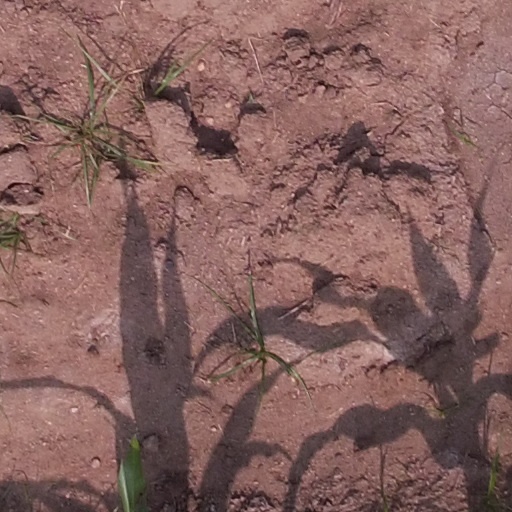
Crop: maize; corn